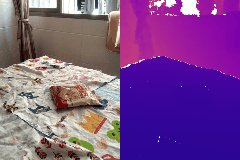
Label: donut